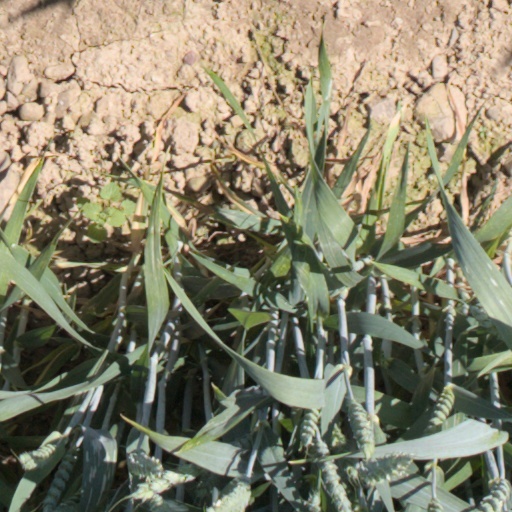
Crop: wheat